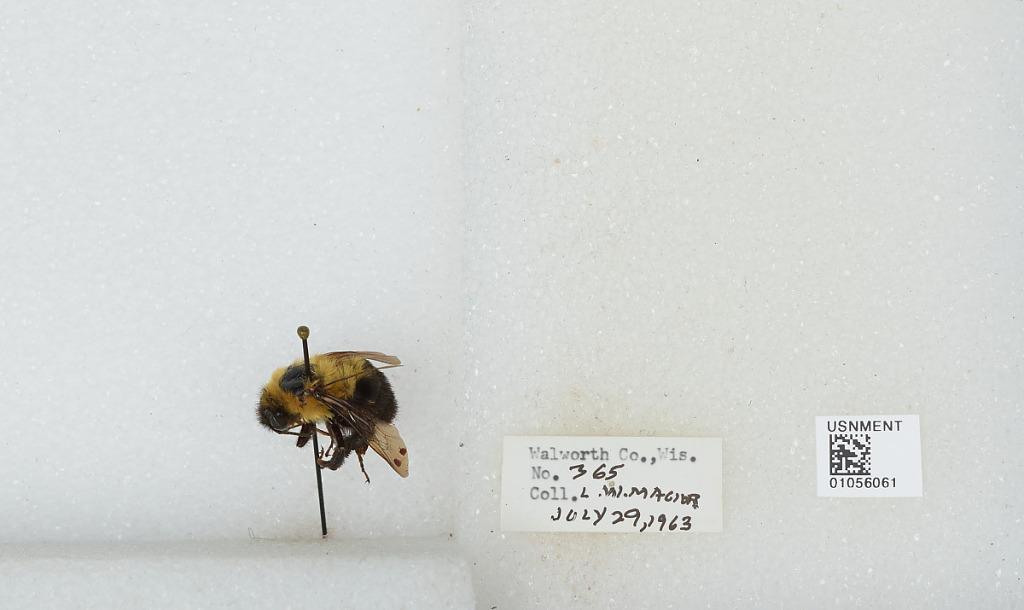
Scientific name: Bombus (Pyrobombus) bimaculatus Cresson
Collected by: L. Macior
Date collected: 1963-7-29
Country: United States
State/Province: Wisconsin
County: Walworth
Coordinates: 42.67, -88.54